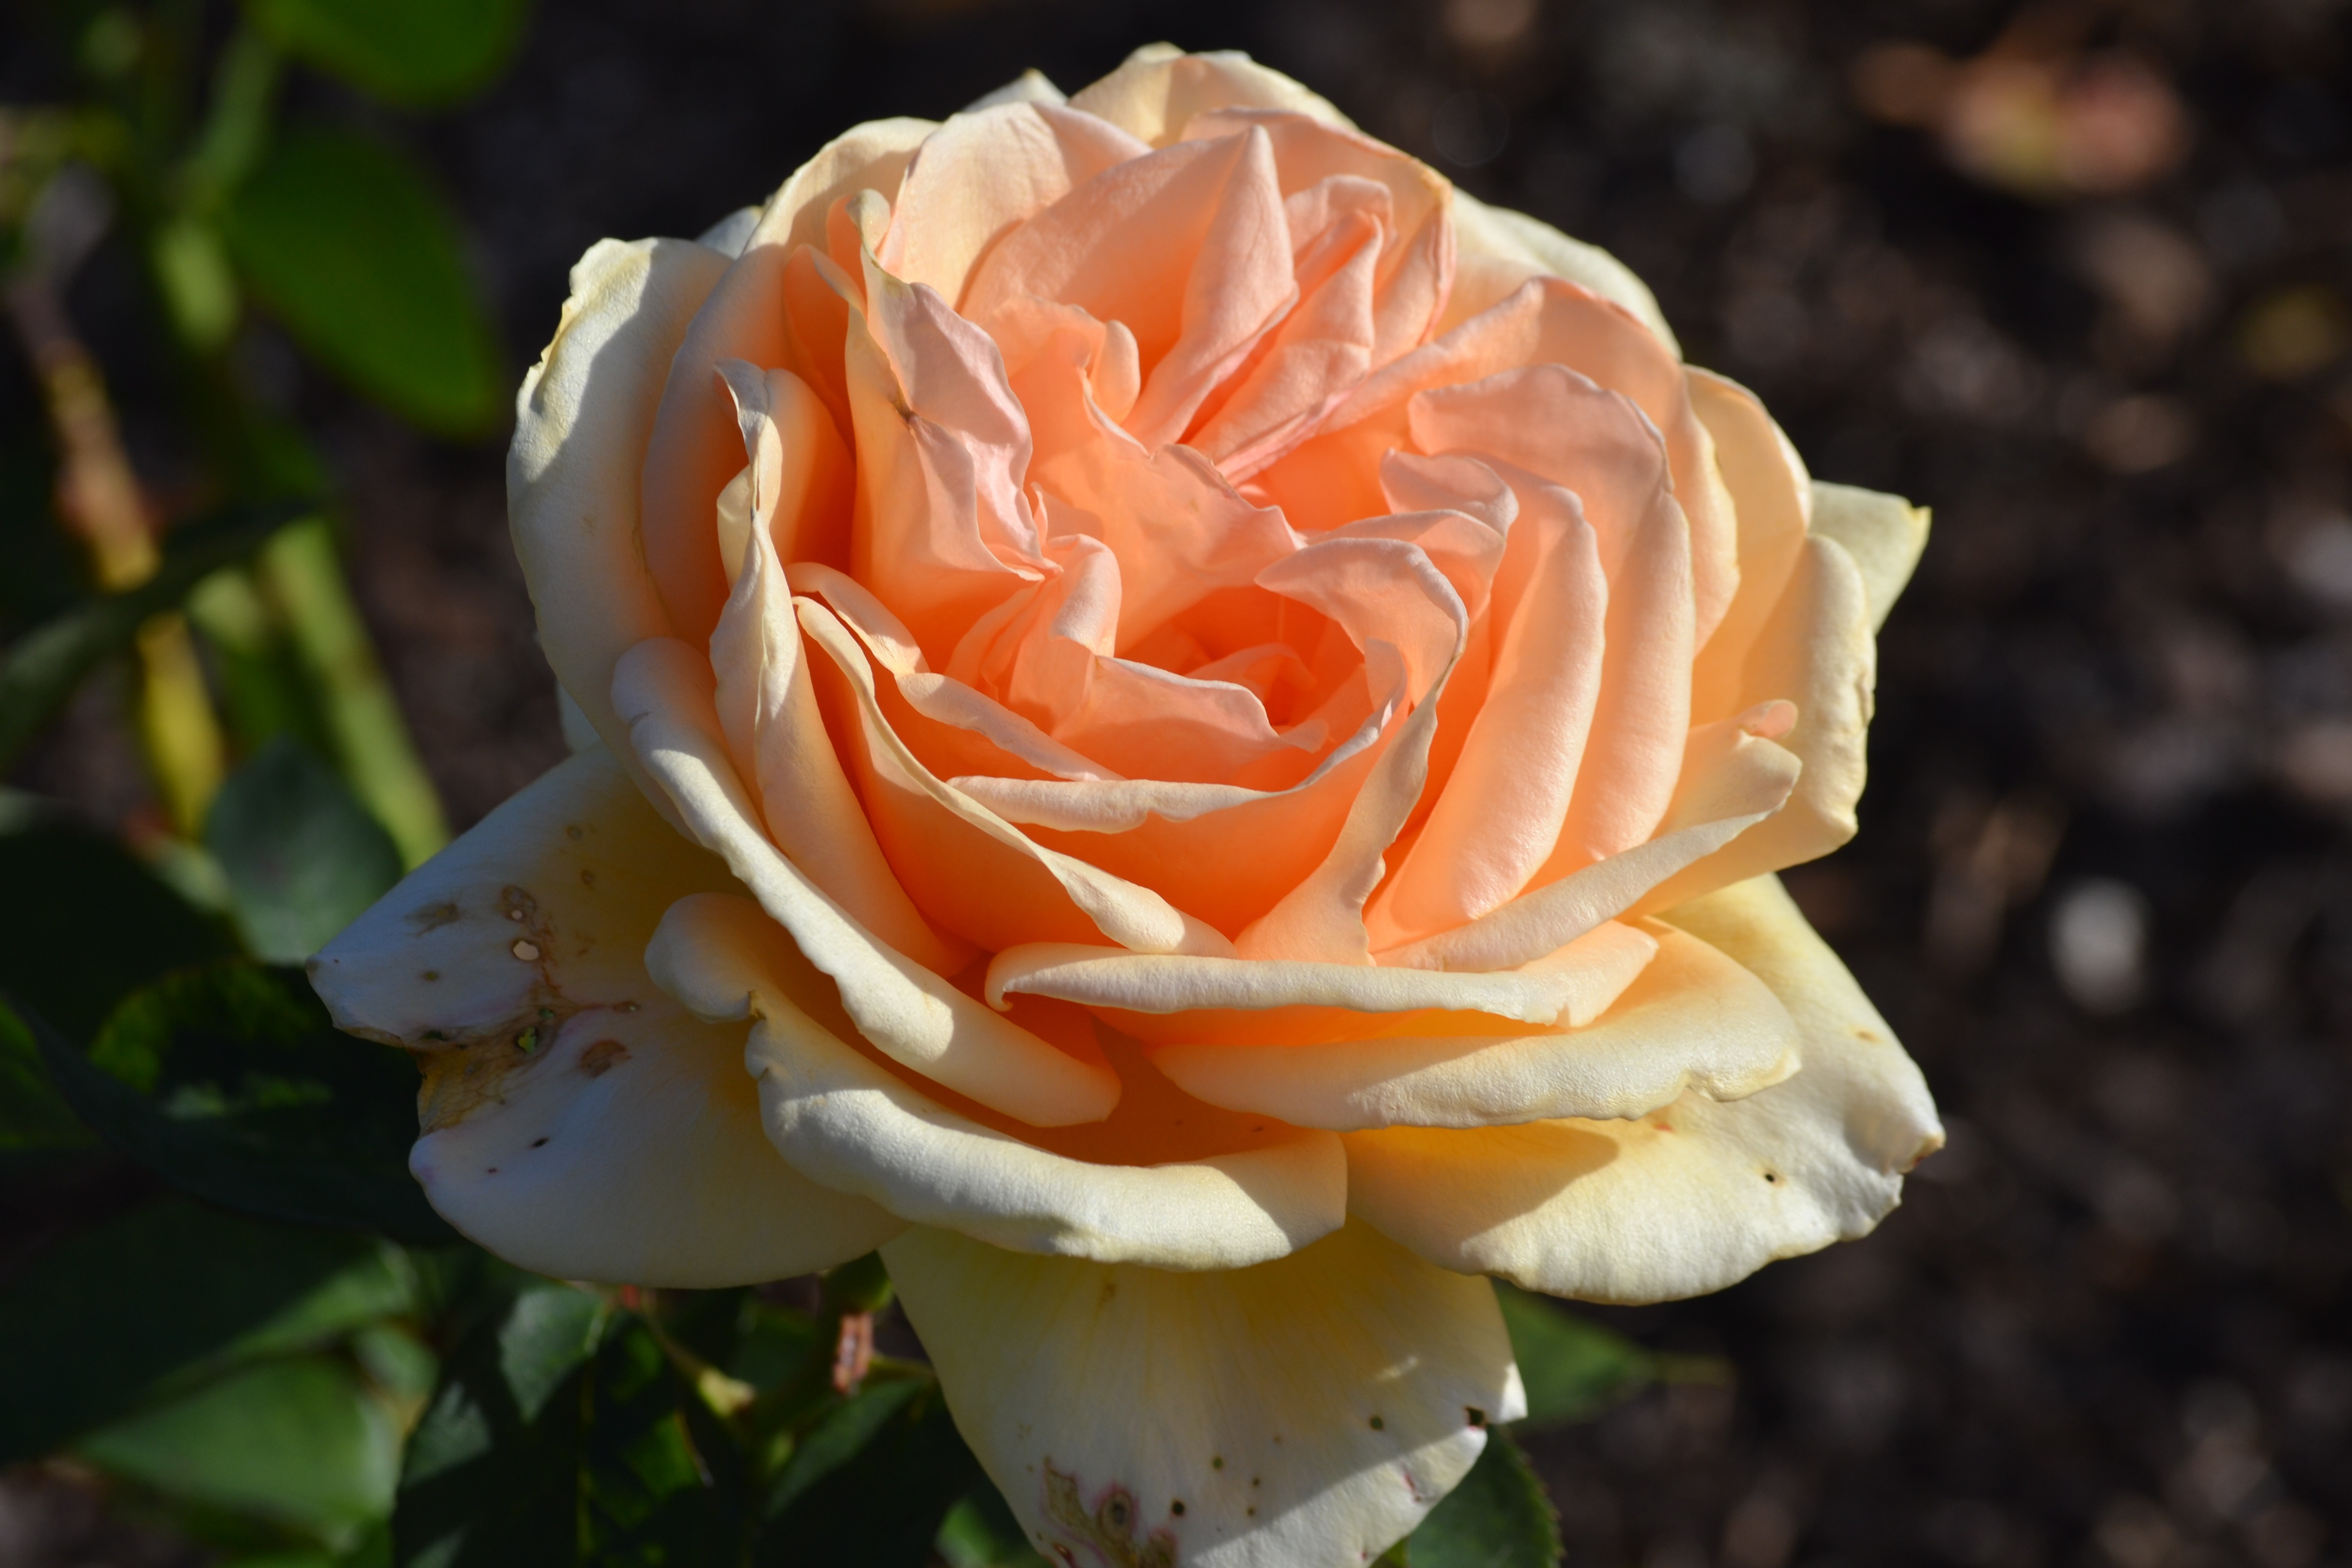
blossom, plant, stem, leaf, flower, petal, bloom, floral, environment, rose, herb, natural, botany, yellow, agriculture, flora, botanical, wildflower, outdoors, vegetation, horticulture, floribunda, organic, macro photography, flowering plant, garden roses, rose family, plant stem, land plant, rose order, austrian briar